Indian MRCA competition

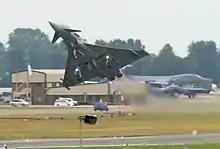
Eurofighter Typhoon

The Eurofighter Typhoon is a twin-engine multi-role canard-delta air superiority fighter aircraft, designed and built by a consortium of European aerospace manufacturers through Eurofighter GmbH.